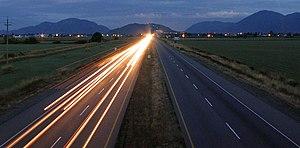
La route Transcanadienne est un système de voies routières à régime fédéral-provincial qui relie les dix provinces du Canada. Ce réseau n'est pas une simple route, car il est à certains endroits composé de deux, voire trois routes parallèles. Par exemple, dans l'ouest du pays, la Route Yellowhead est une branche de la Transcanadienne parallèle à la route originale. La construction de la route fut décidée en 1948, débuta en 1950 pour se terminer en 1970. La route fut inaugurée en 1962. Elle fait actuellement 7 821 kilomètres de long, s'étendant d'un océan à l'autre, du Pacifique à l'Atlantique. Elle est la route « nationale » la plus longue du monde.